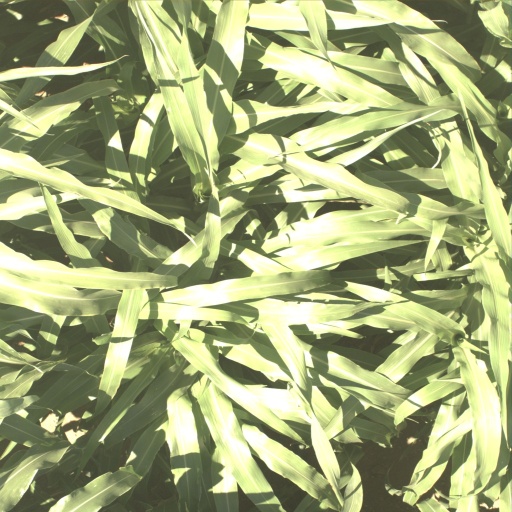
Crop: sorghum